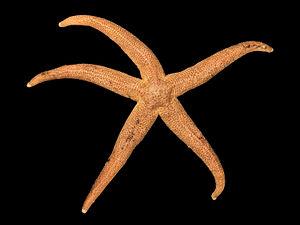
Stichastrella rosea, un étoile de mer prélevée dans la mer celtique au sud-ouest de Lundy.
Les Stichasteridae sont une famille d'étoiles de mer, de l'ordre des Forcipulatida.
Les échinodermes forment un embranchement d'animaux marins benthiques présents à toutes les profondeurs océaniques, et dont les premières traces fossiles remontent au Cambrien.
Les Stichastrella sont une famille d'étoiles de mer, de la famille des Stichasteridae.